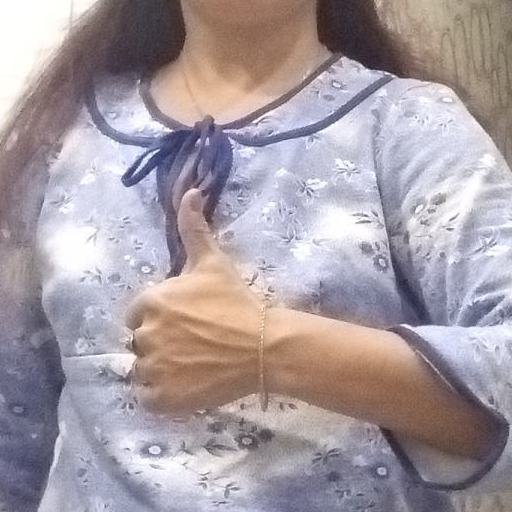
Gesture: like